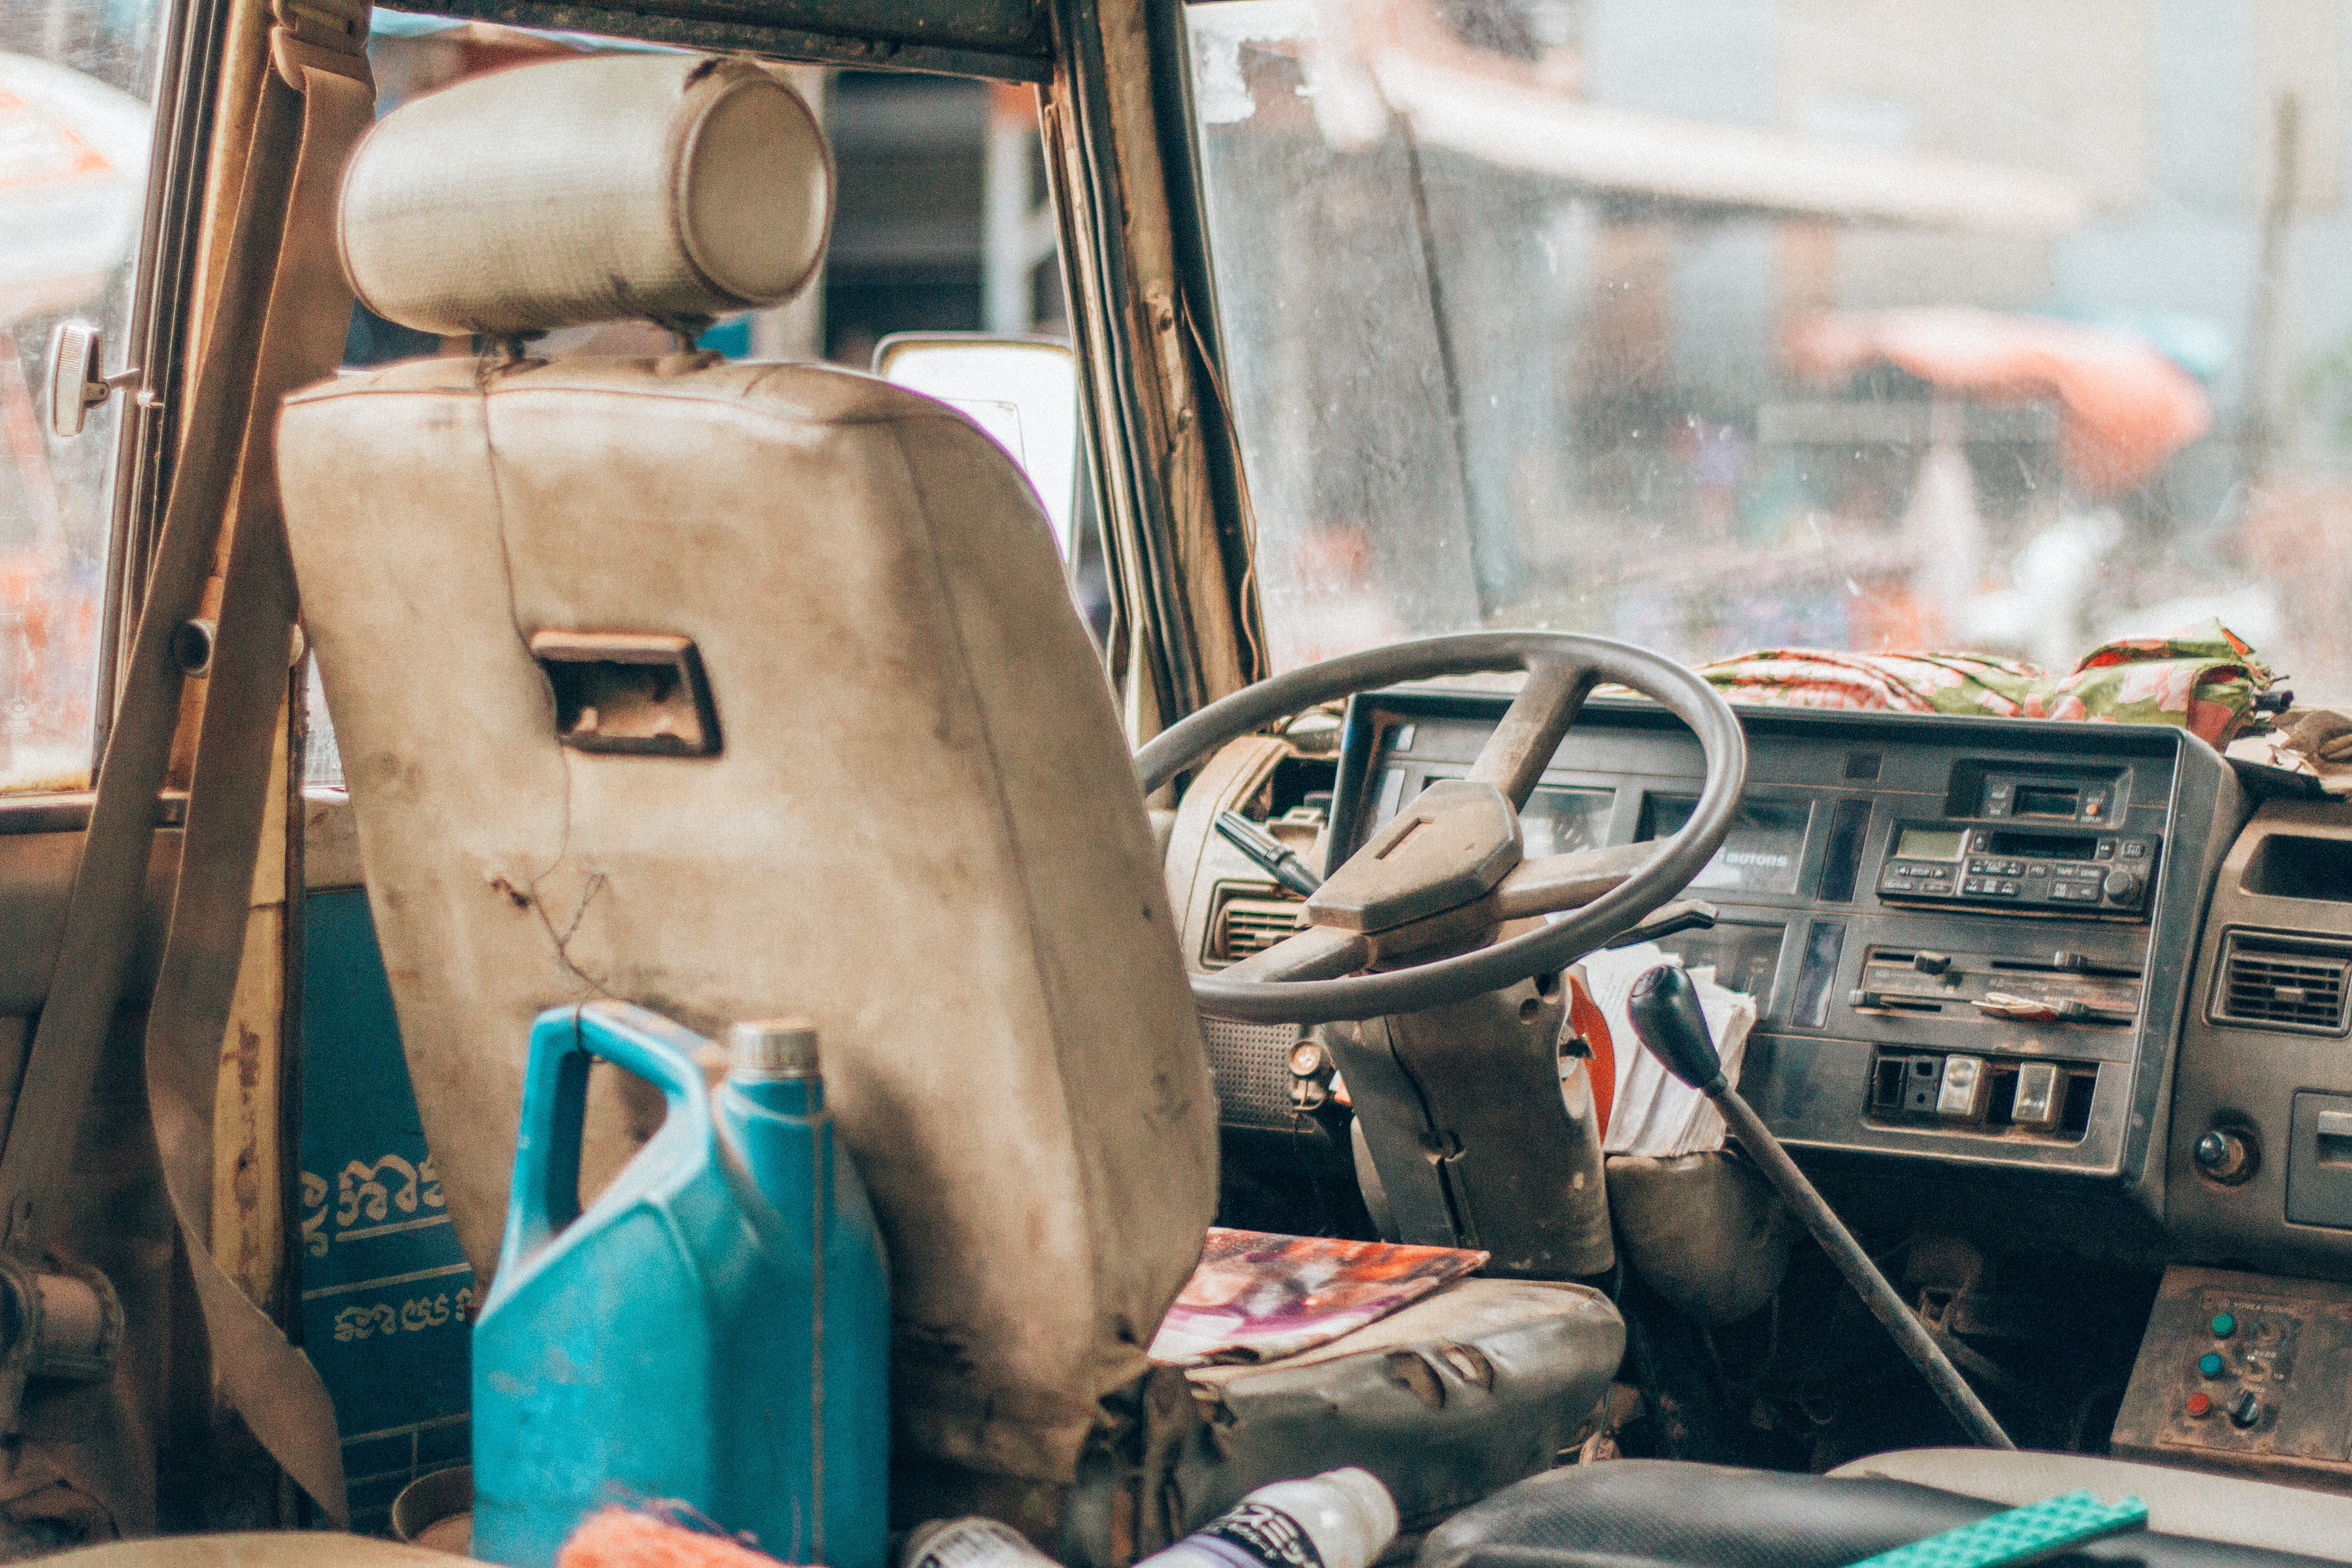
motor vehicle, vehicle, mode of transport, car, steering wheel, auto part, scrap, family car